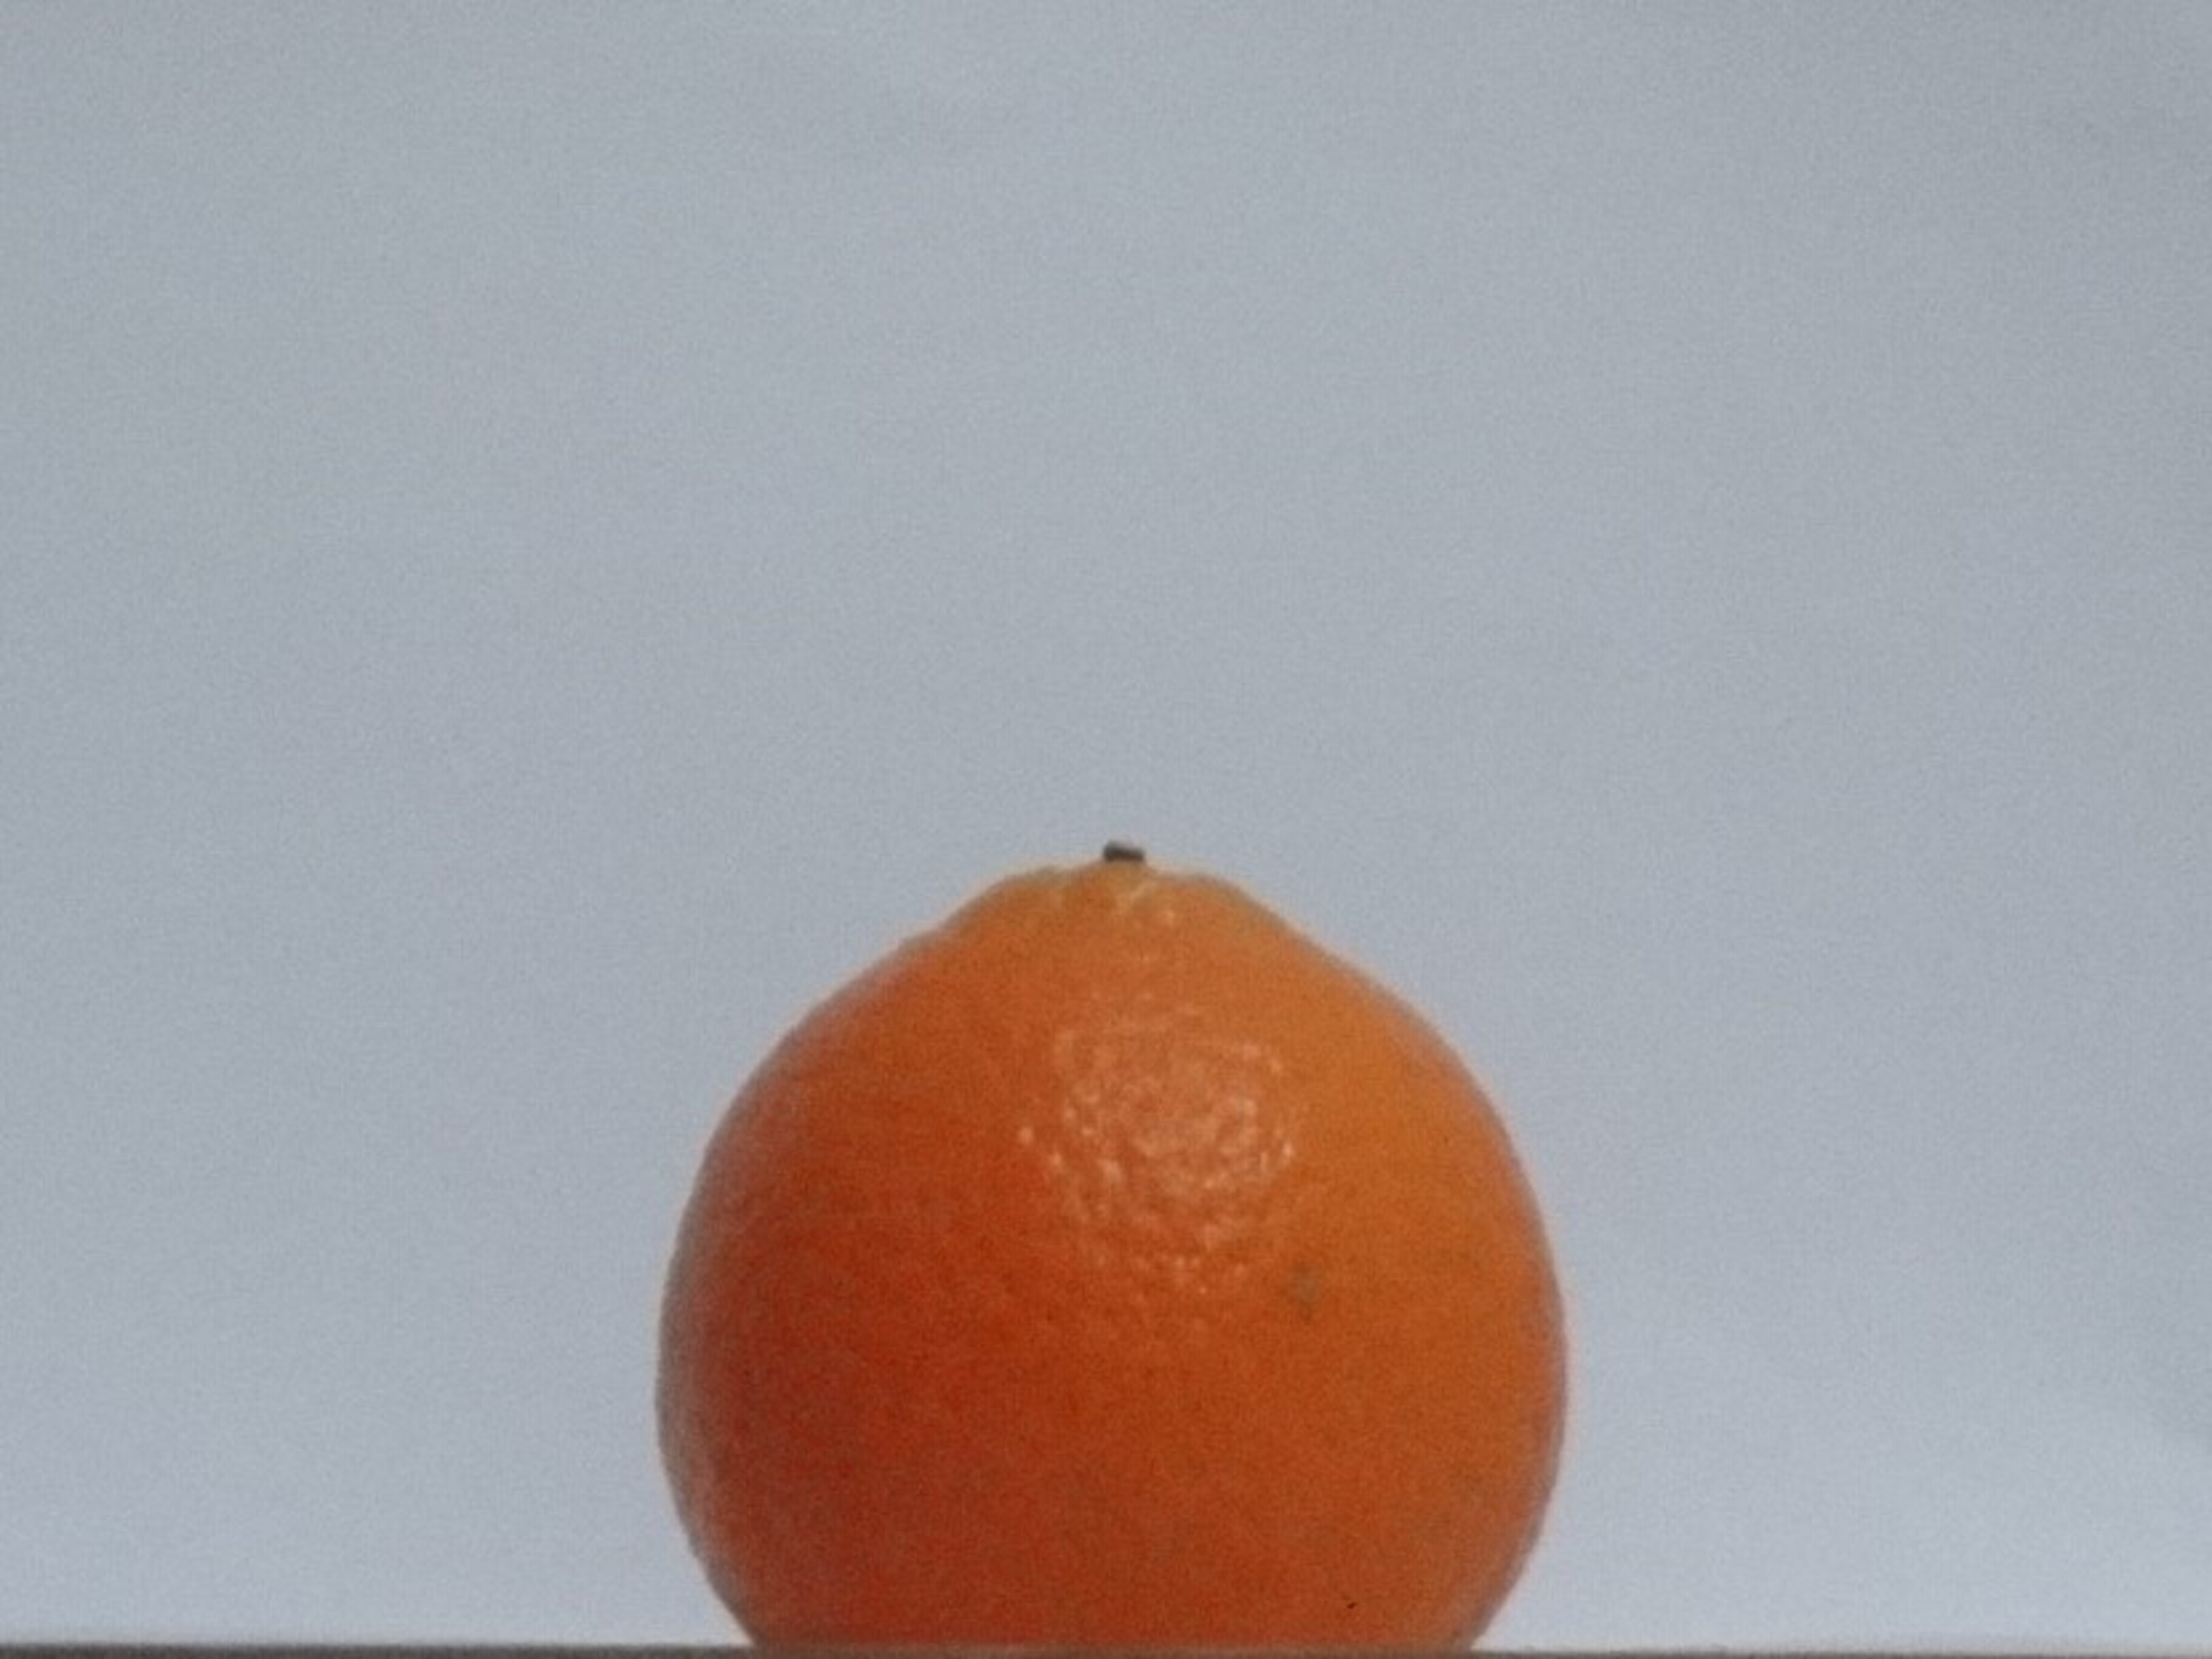
Citrus fruit variety: tankan